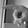
ASL letter: P